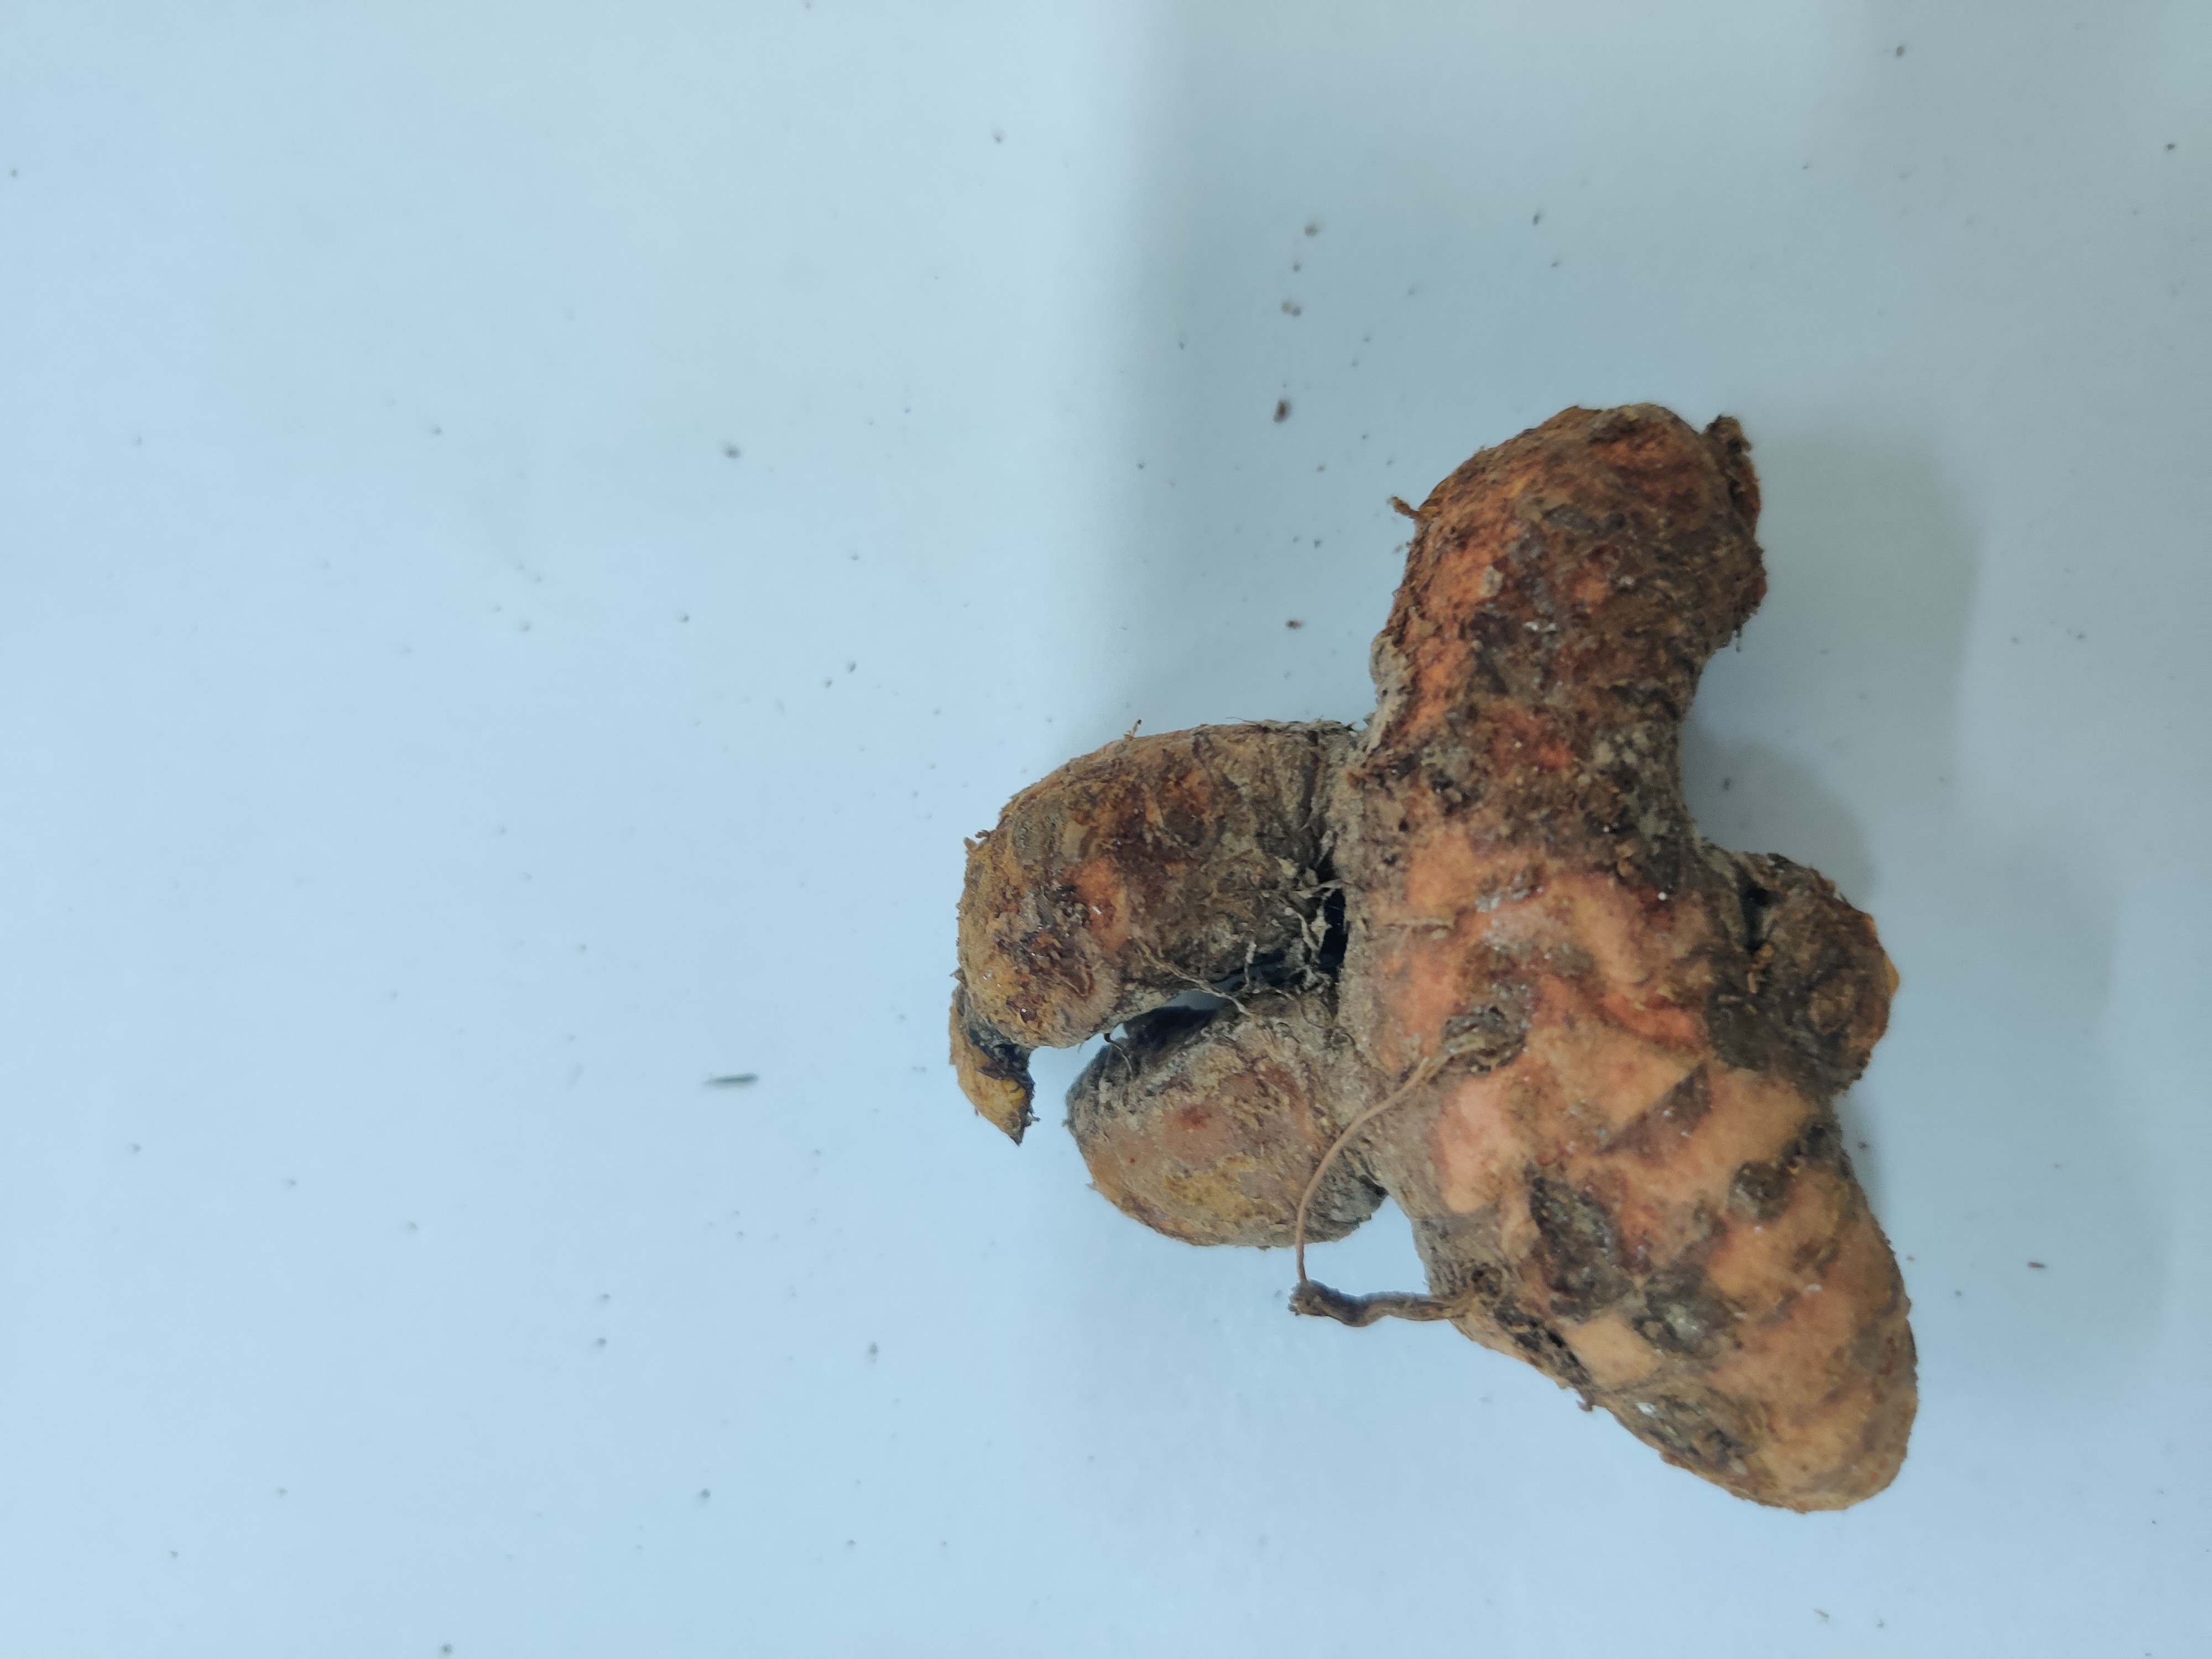
Crop: Turmeric
Condition: Severely Damaged